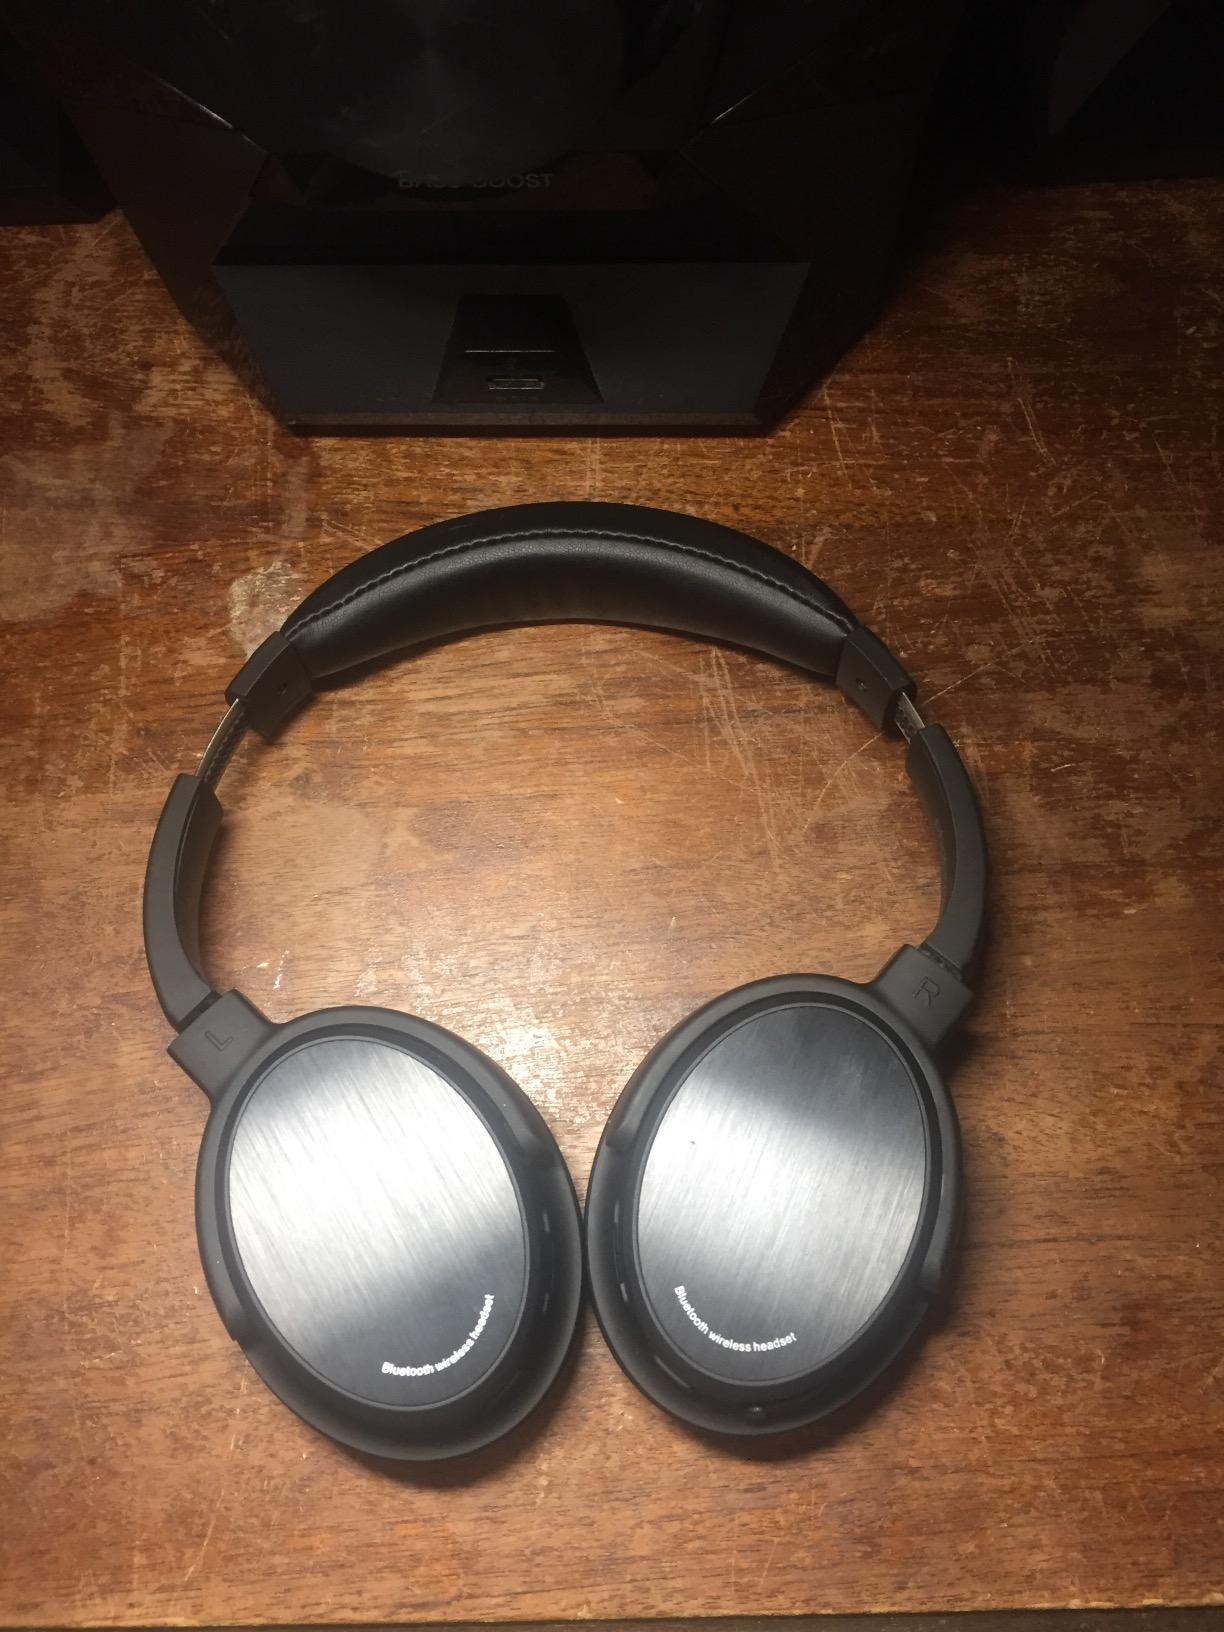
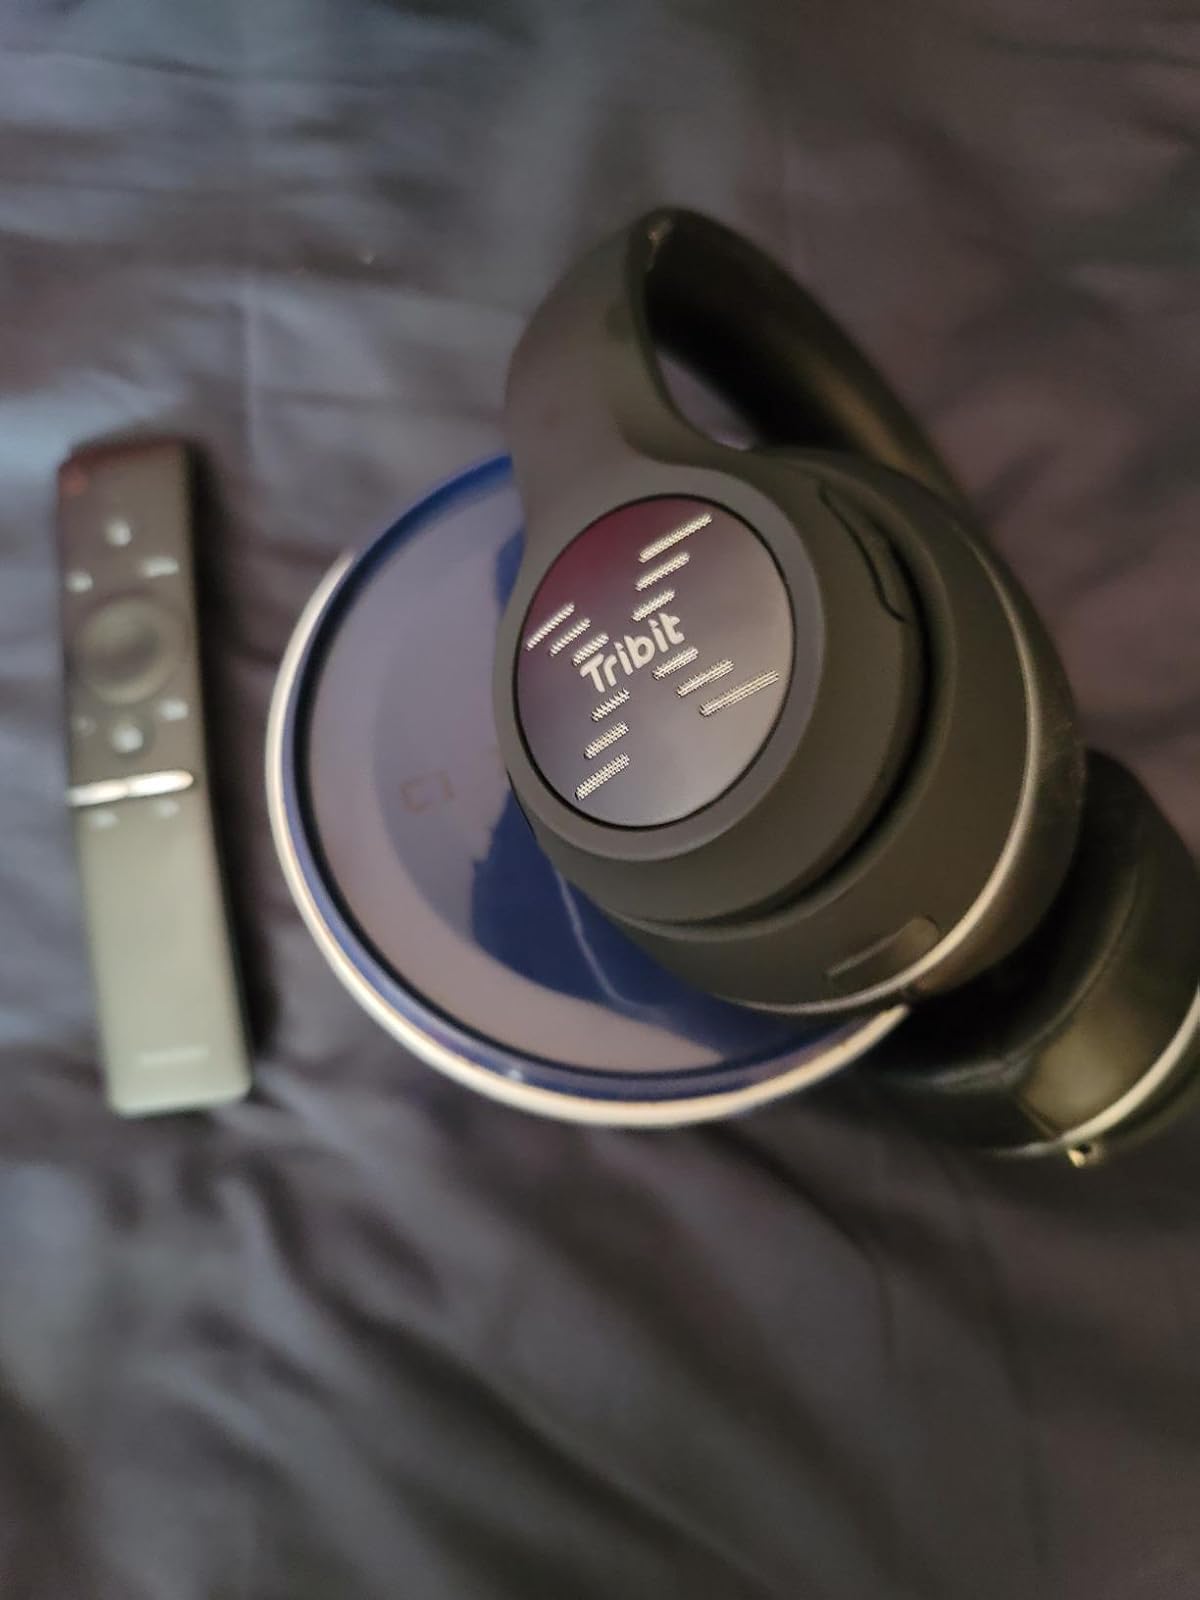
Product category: headphones
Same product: no